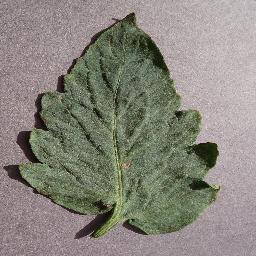
Label: Tomato___Target_Spot